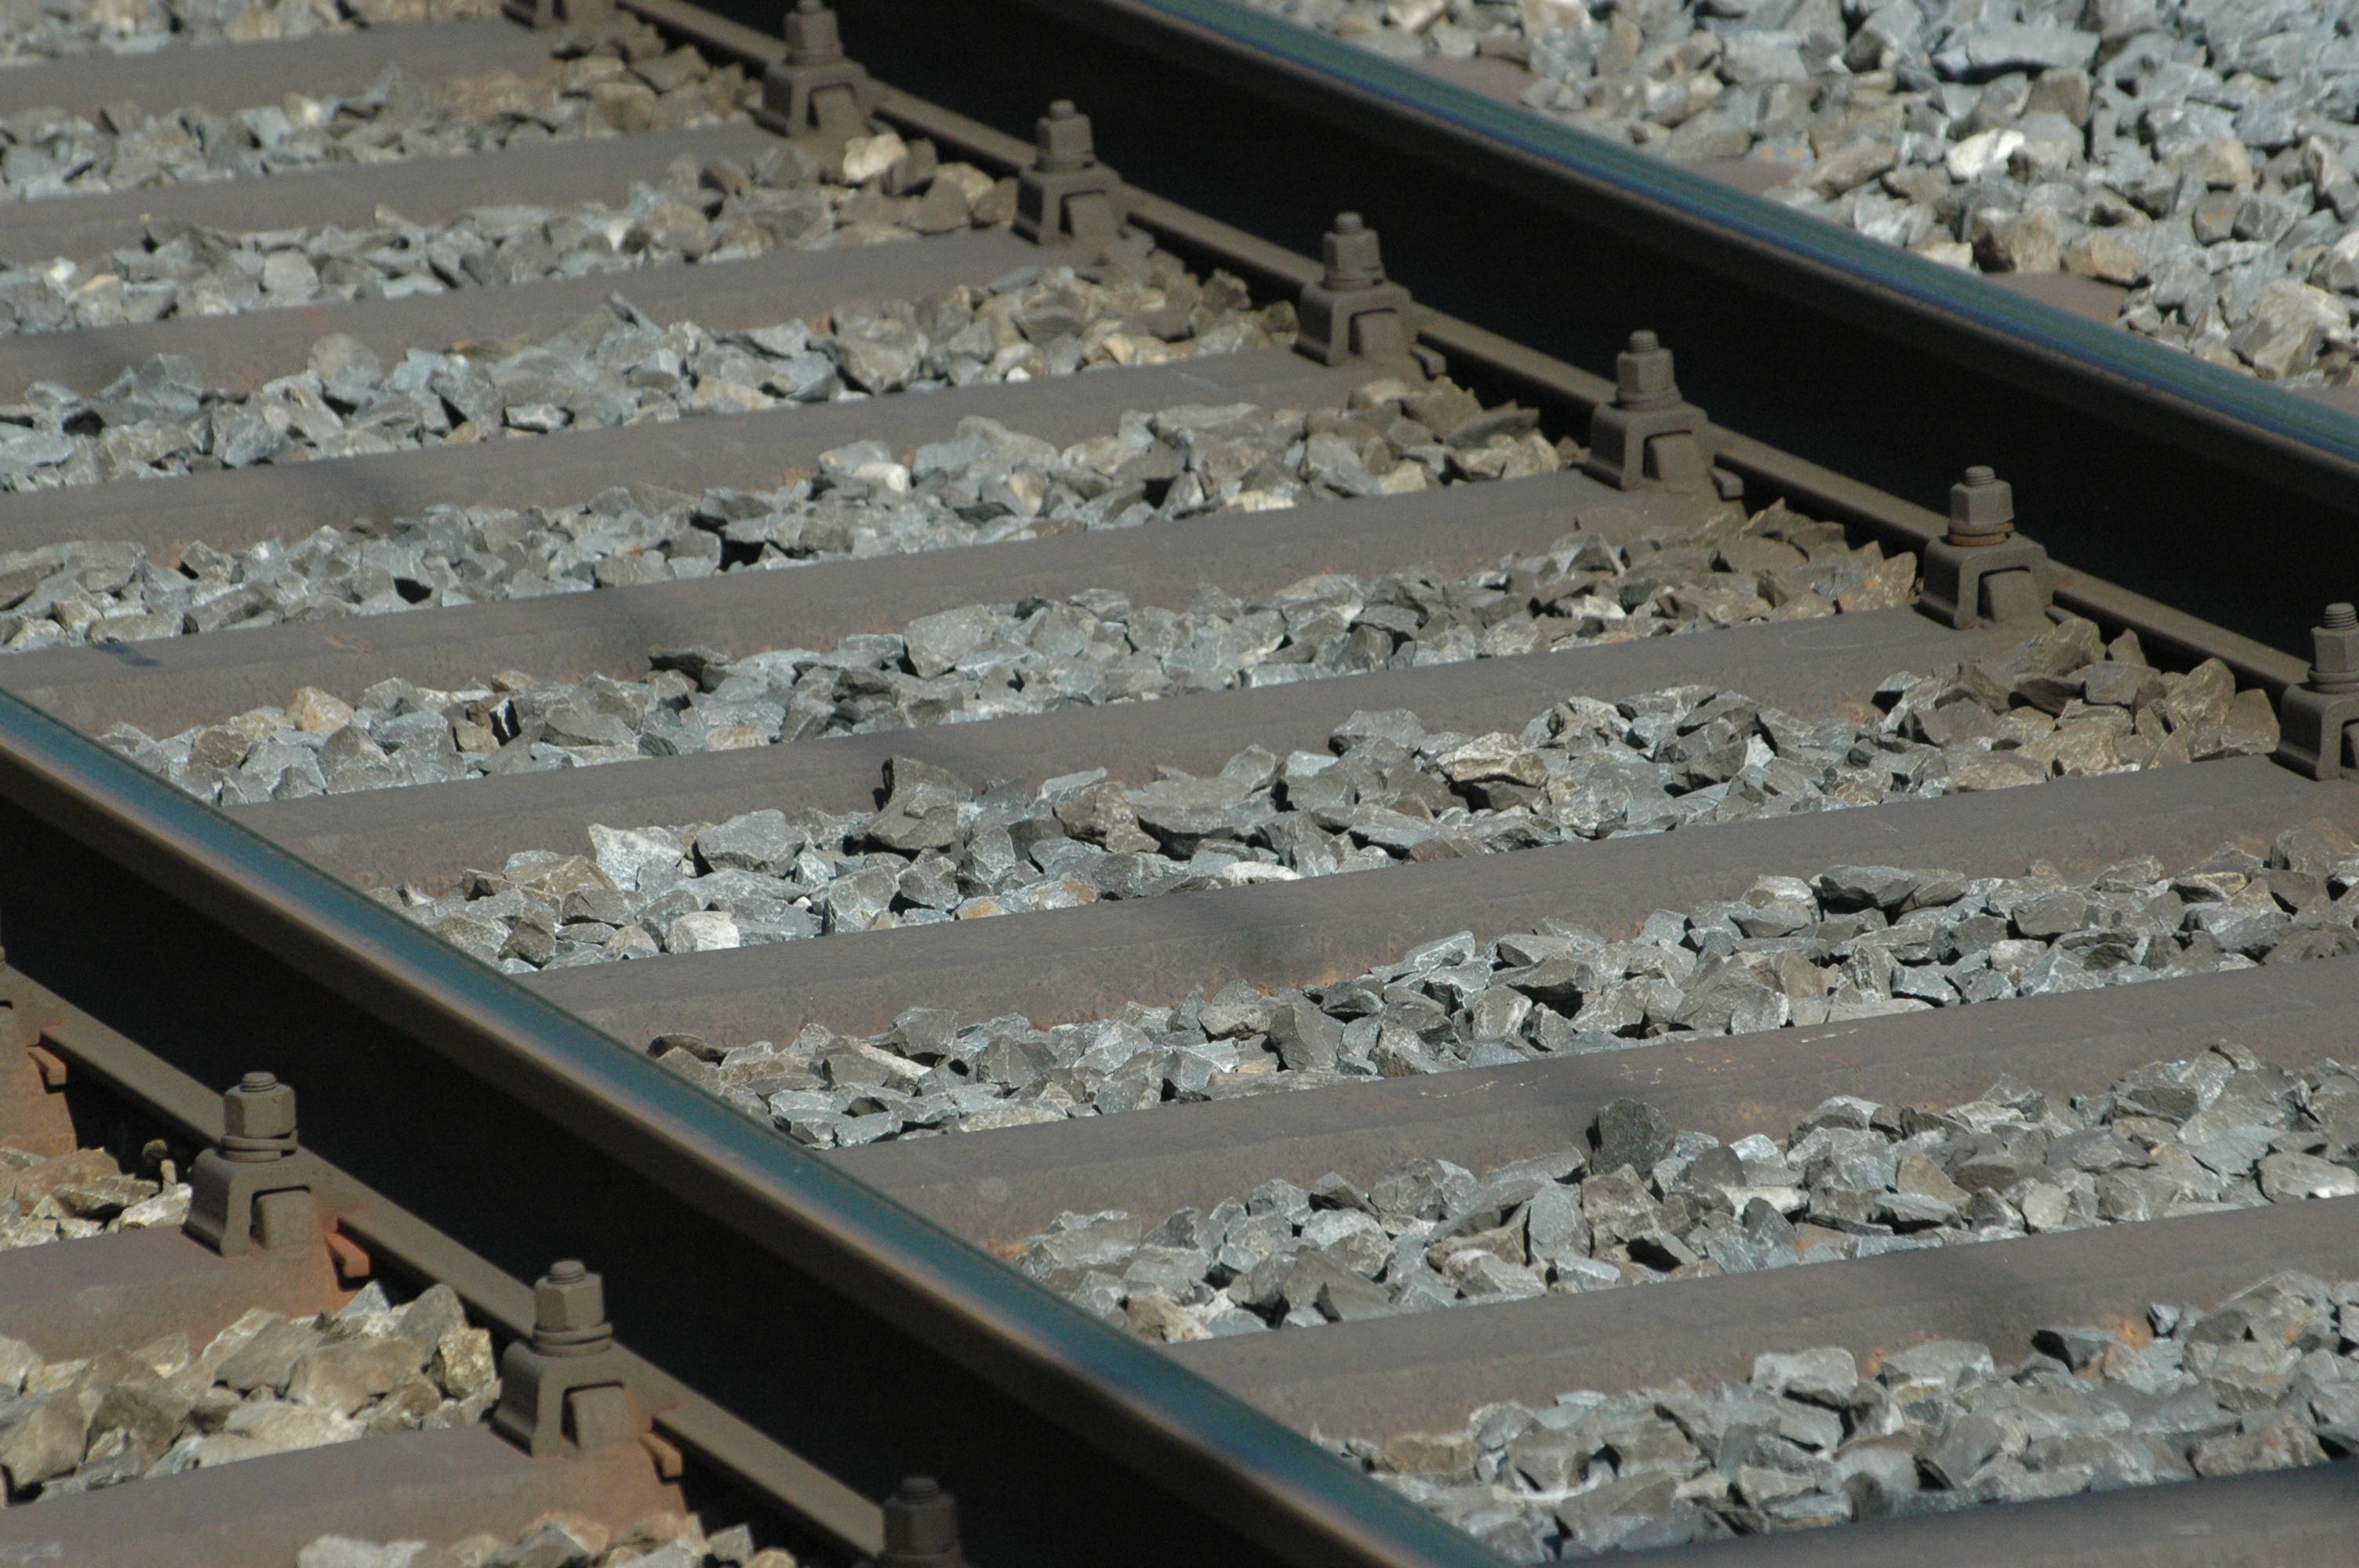
track, railway, rail, beam, transport, vehicle, metal, material, scrap, railway tracks, railroad tracks, scale model